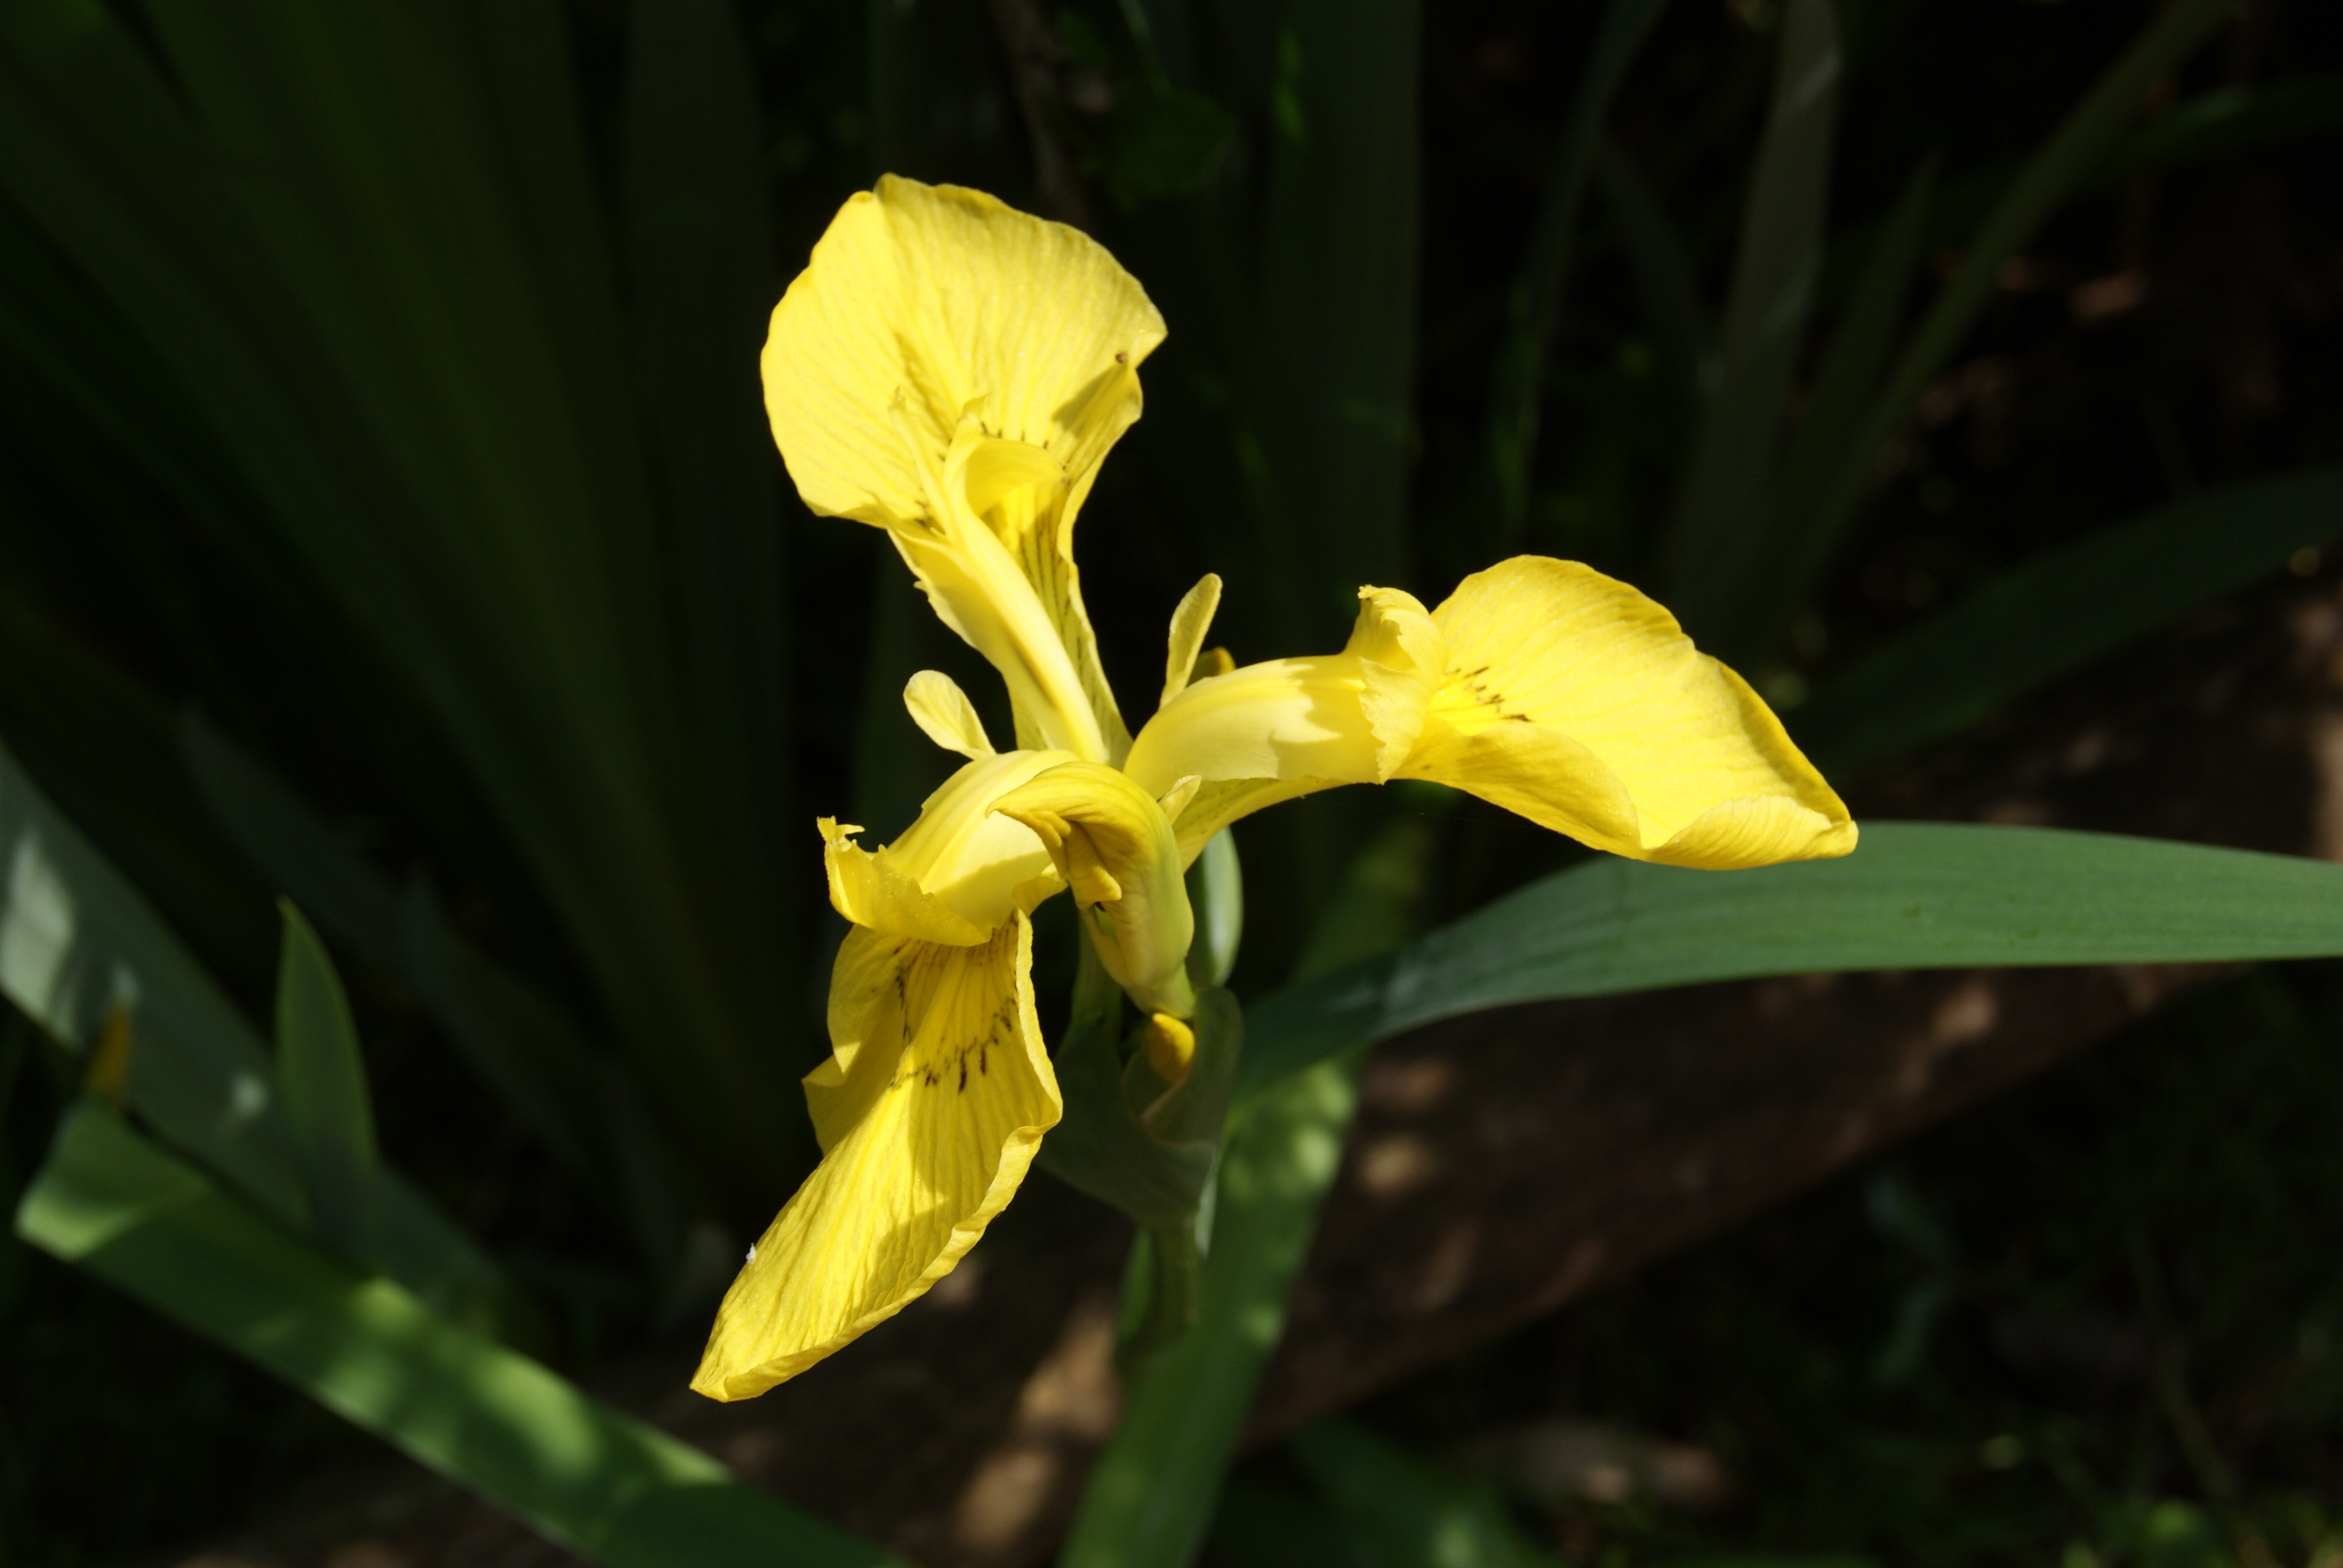
blossom, plant, leaf, flower, bloom, macro, botany, yellow, flora, orchid, wildflower, iris, narcissus, daylily, macro photography, flowering plant, plant stem, land plant, canna family, fawn lily